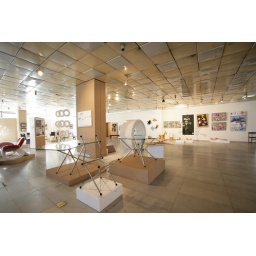
X-tense v-star table chair stool by Konstantin Bulgarian design Bienal